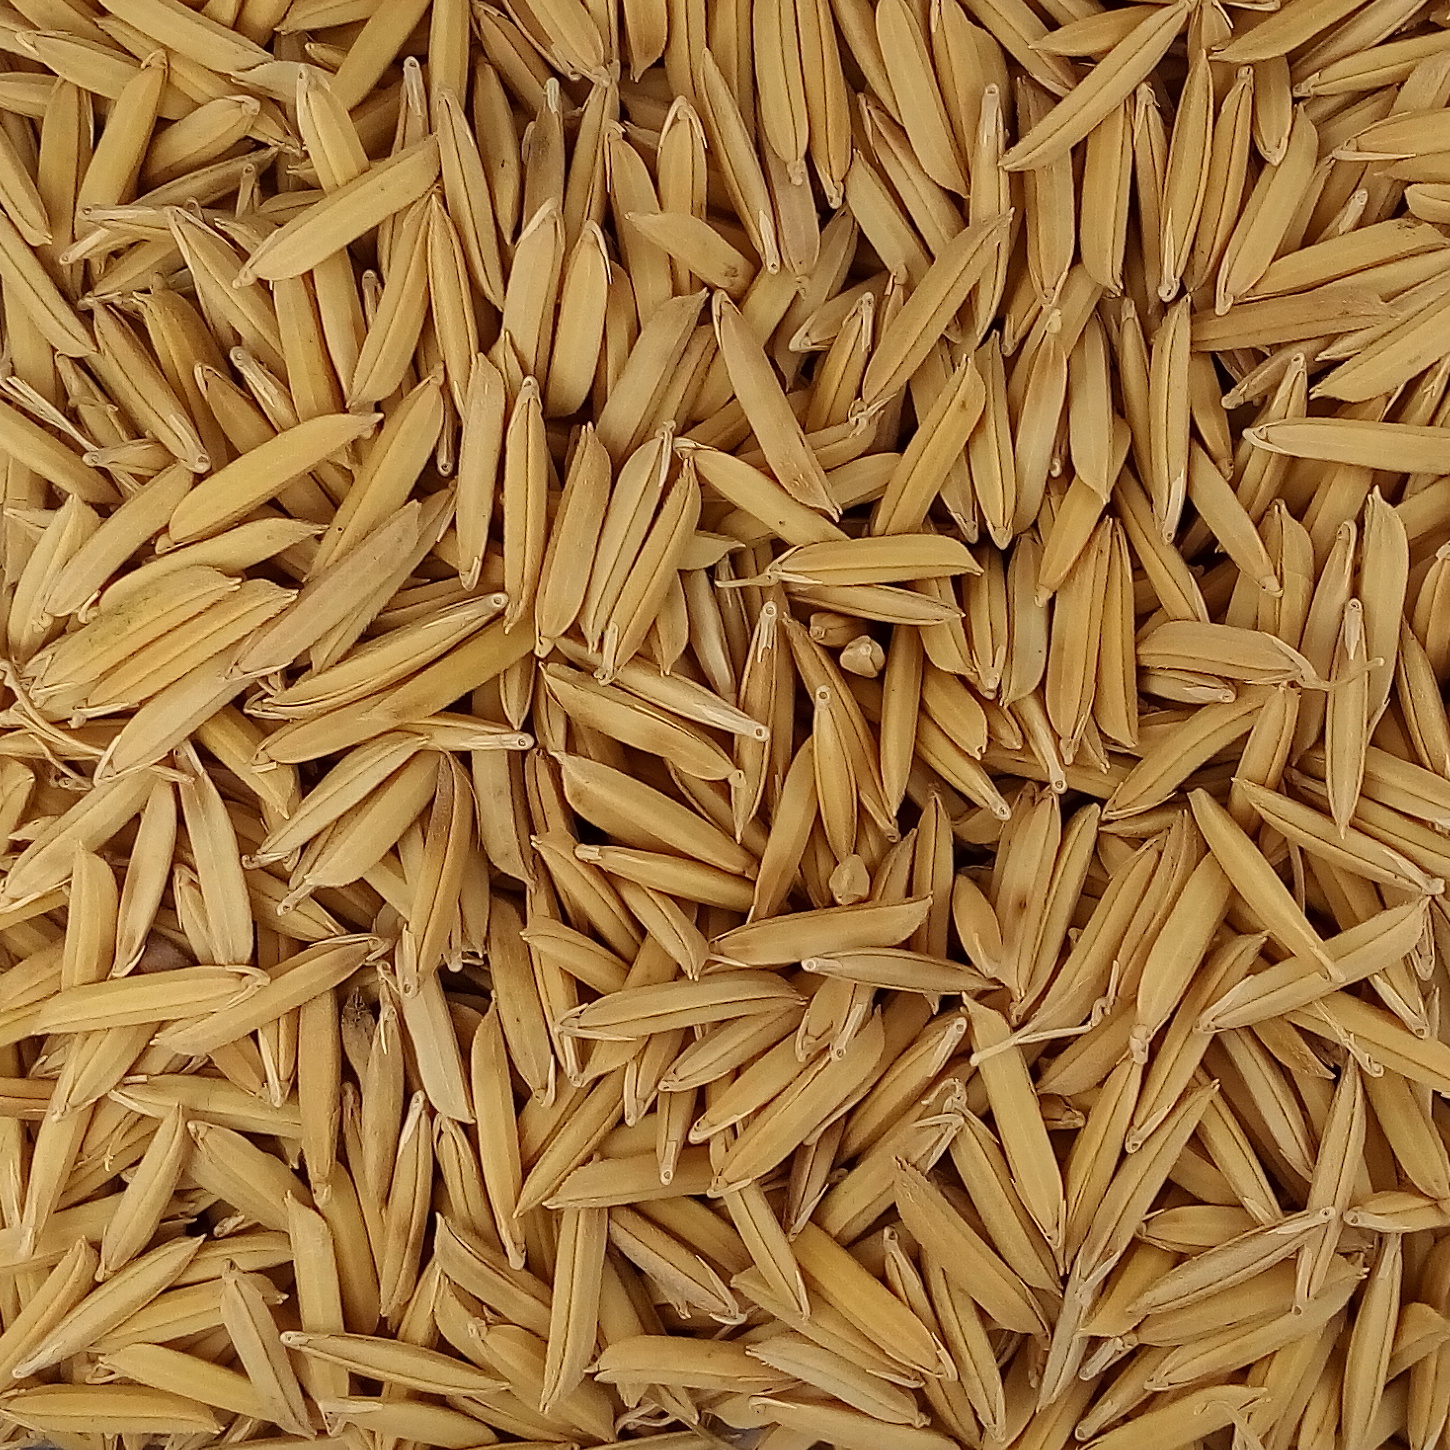
Rice seed variety: 1509